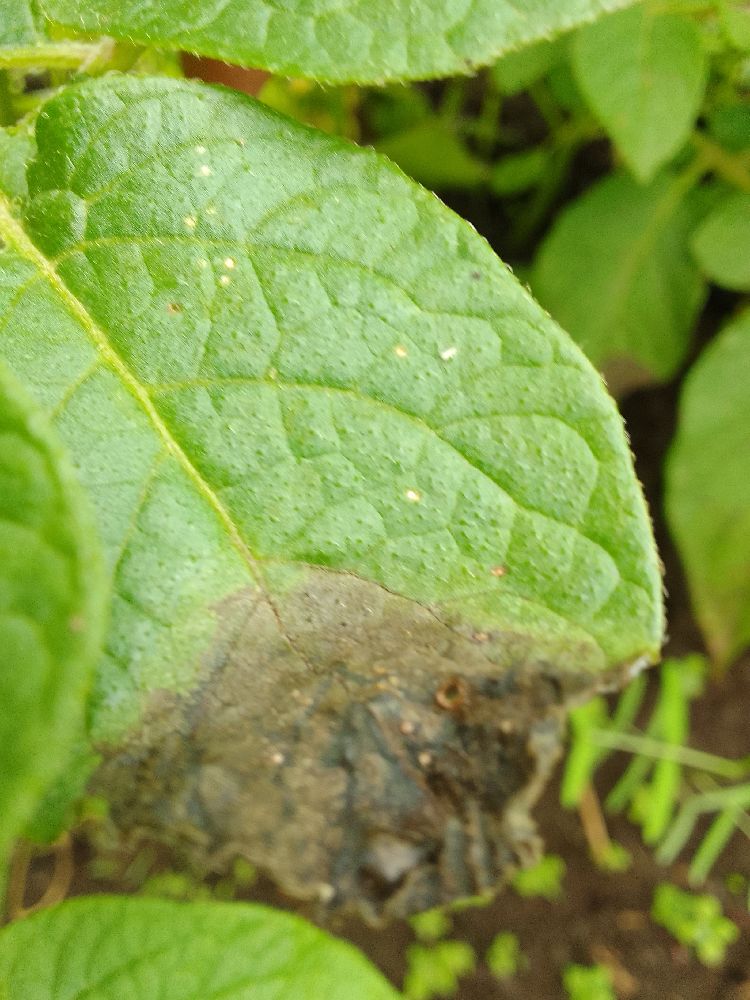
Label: Late blight